General Dynamics F-16 Fighting Falcon operators

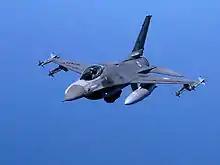
FAP F-16A on a combat air patrol mission during Operation Allied Force

One of the former members of the Warsaw Pact that was looking to replace an aging fleet of Soviet-built Mikoyan-Gurevich MiG-23 (withdrawn in service in 1999 due to their small numbers and uneconomical operation) and the Mikoyan-Gurevich MiG-21 fighters (withdrawn from service in 2003), Poland conducted a competition between the Mirage 2000-5 Mk.2, the JAS 39 Gripen, the Mikoyan-Gurevich MiG-29 (the last offer was withdrawn), and the F-16 Fighting Falcon. Despite a strong challenge by the BAe/SAAB team, on 19 April 2003, Poland purchased 48 F-16C/D-52+ aircraft for $3.5 billion.